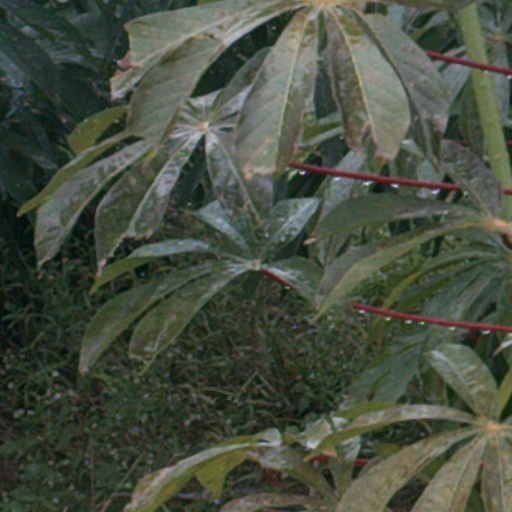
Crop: cassava